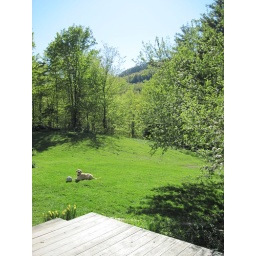
a great place for a dog; over an acre of in-ground dog fencing is in place.